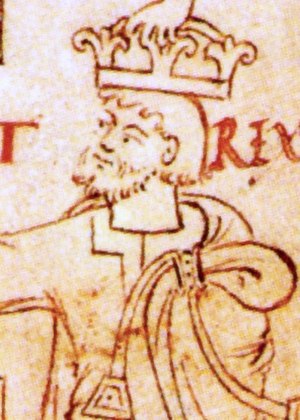
Kongerækken / Kongerækken / Jellingdynastiet
Samtidig tegning af Knud
Knud den Store (ca. 995-1035), Illumineret manuskript, Liber Vitae, 1031, Stowe Ms 944, folio 6, British Library. (beskåret version)
Kongerækken, forstået som den danske kongerække, er en liste over Danmarks regenter gennem tiderne.